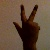
The image shows a hand gesture representing the number 3 in Indian Sign Language.